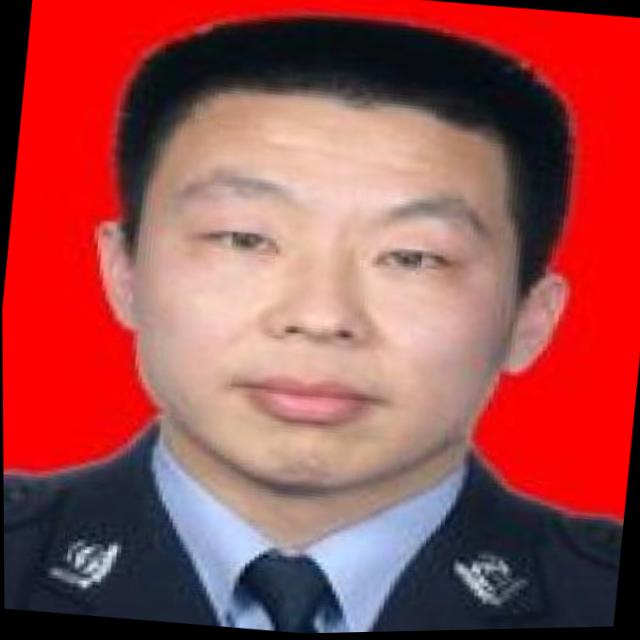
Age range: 21-44